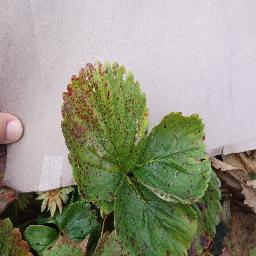
Label: Strawberry___Leaf_scorch